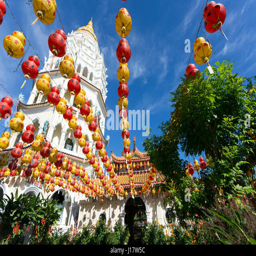
buddhist temple and pagoda with decorations for the celebration of the lunar new year